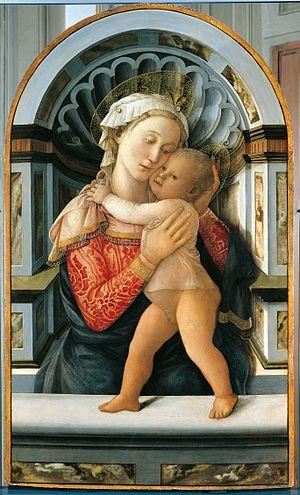
Fra Filippo Lippi, Madonna col Bambino, tableau du recto d'un panneau de bois conservé au Palazzo Medici Riccardi (Florence).
Fra Filippo Lippi, dit Fra Filippo del Carmine, né en 1406 à Florence et mort le 9 octobre 1469 à Spolète, est un peintre florentin de la Première Renaissance.